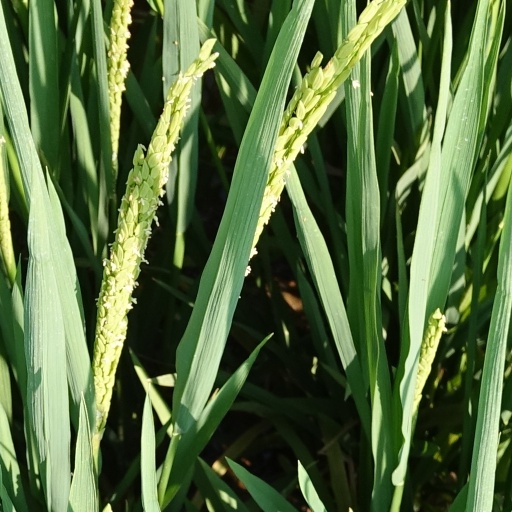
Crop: rice